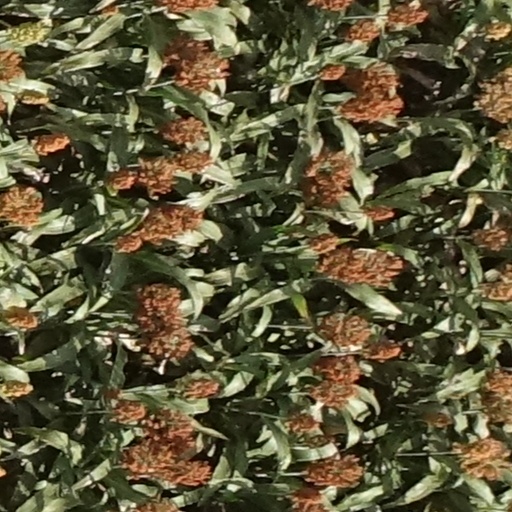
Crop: sorghum